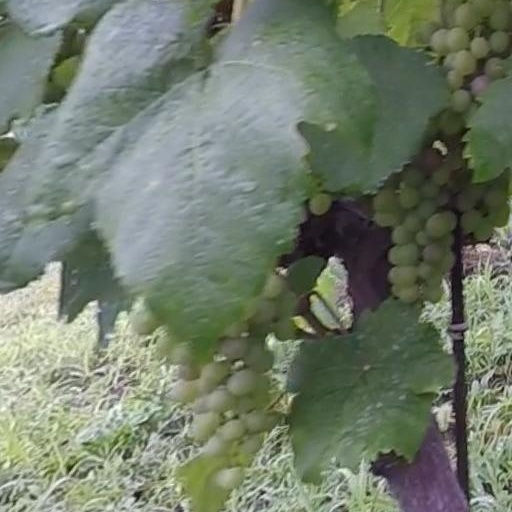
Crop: grape